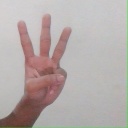
अक्षर: व